HSC-12

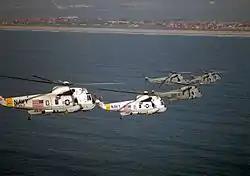
HS-2 SH-3Hs returning from a deployment aboard , 1989.

In 1970, HS-2 was the first helicopter squadron to travel across the United States for deployment in a ship from the other coast. In that year, the squadron participated in operations with U.S. Forces responding to the Jordanian Crisis. During this deployment the American flag was painted on the helicopters so they could be distinguished from the Israeli H-3s, which might also be operating in the combat zone. To commemorate the event, the Chief of Naval Operations authorized the American flag to become a permanent part of HS-2's paint scheme. As a result of its superior performance during that period, the squadron was awarded the Navy Unit Commendation.